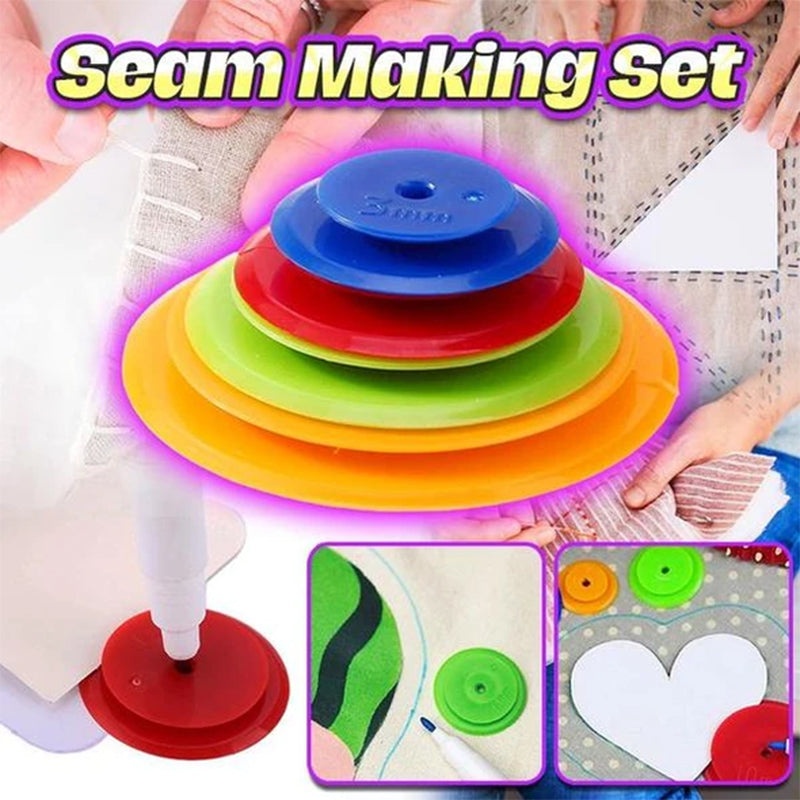
Tracing Loom Makers (4 PCs)
Brand: Yochoos
FEATURES Trace various patterns easily. No more using rulers, makeshift templates, or complicated techniques to duplicate patterns. These tools make tracing patchwork quick and easy so you can focus on the important details of your work. Wide applications. It’s perfect to use on sewing, quilting, and even DIY arts and crafts. Available in different sizes and colors. These little tracers come in several sizes to match all your crafting requisites. Easily pick a size suitable at the job at hand. Useful, practical gift. Offers a smart way to trace patterns on various materials, it’s a nice gift that seamstress, tailors, craft makers, and DIY enthusiasts will appreciate. SPECIFICATIONS Package includes: (4) pcs of Tracing Loom Makers Material: Plastic Size: approx. 3mm/0.11in, 5mm/0.19in, 7mm/0.27in, 10mm/0.39in Color: Blue, Red, Green, Orange ( Random Color ) NOTE Please allow some slight measuring deviation due to manual measurement. Due to the different monitor and light effect, the actual color of the item might be slightly different from the color showed on the pictures.
Category: Arts & Entertainment > Hobbies & Creative Arts > Arts & Crafts > Art & Crafting Tools > Craft Cutting & Embossing Tools > Craft Scoring Tools > Craft Scoring Wheels